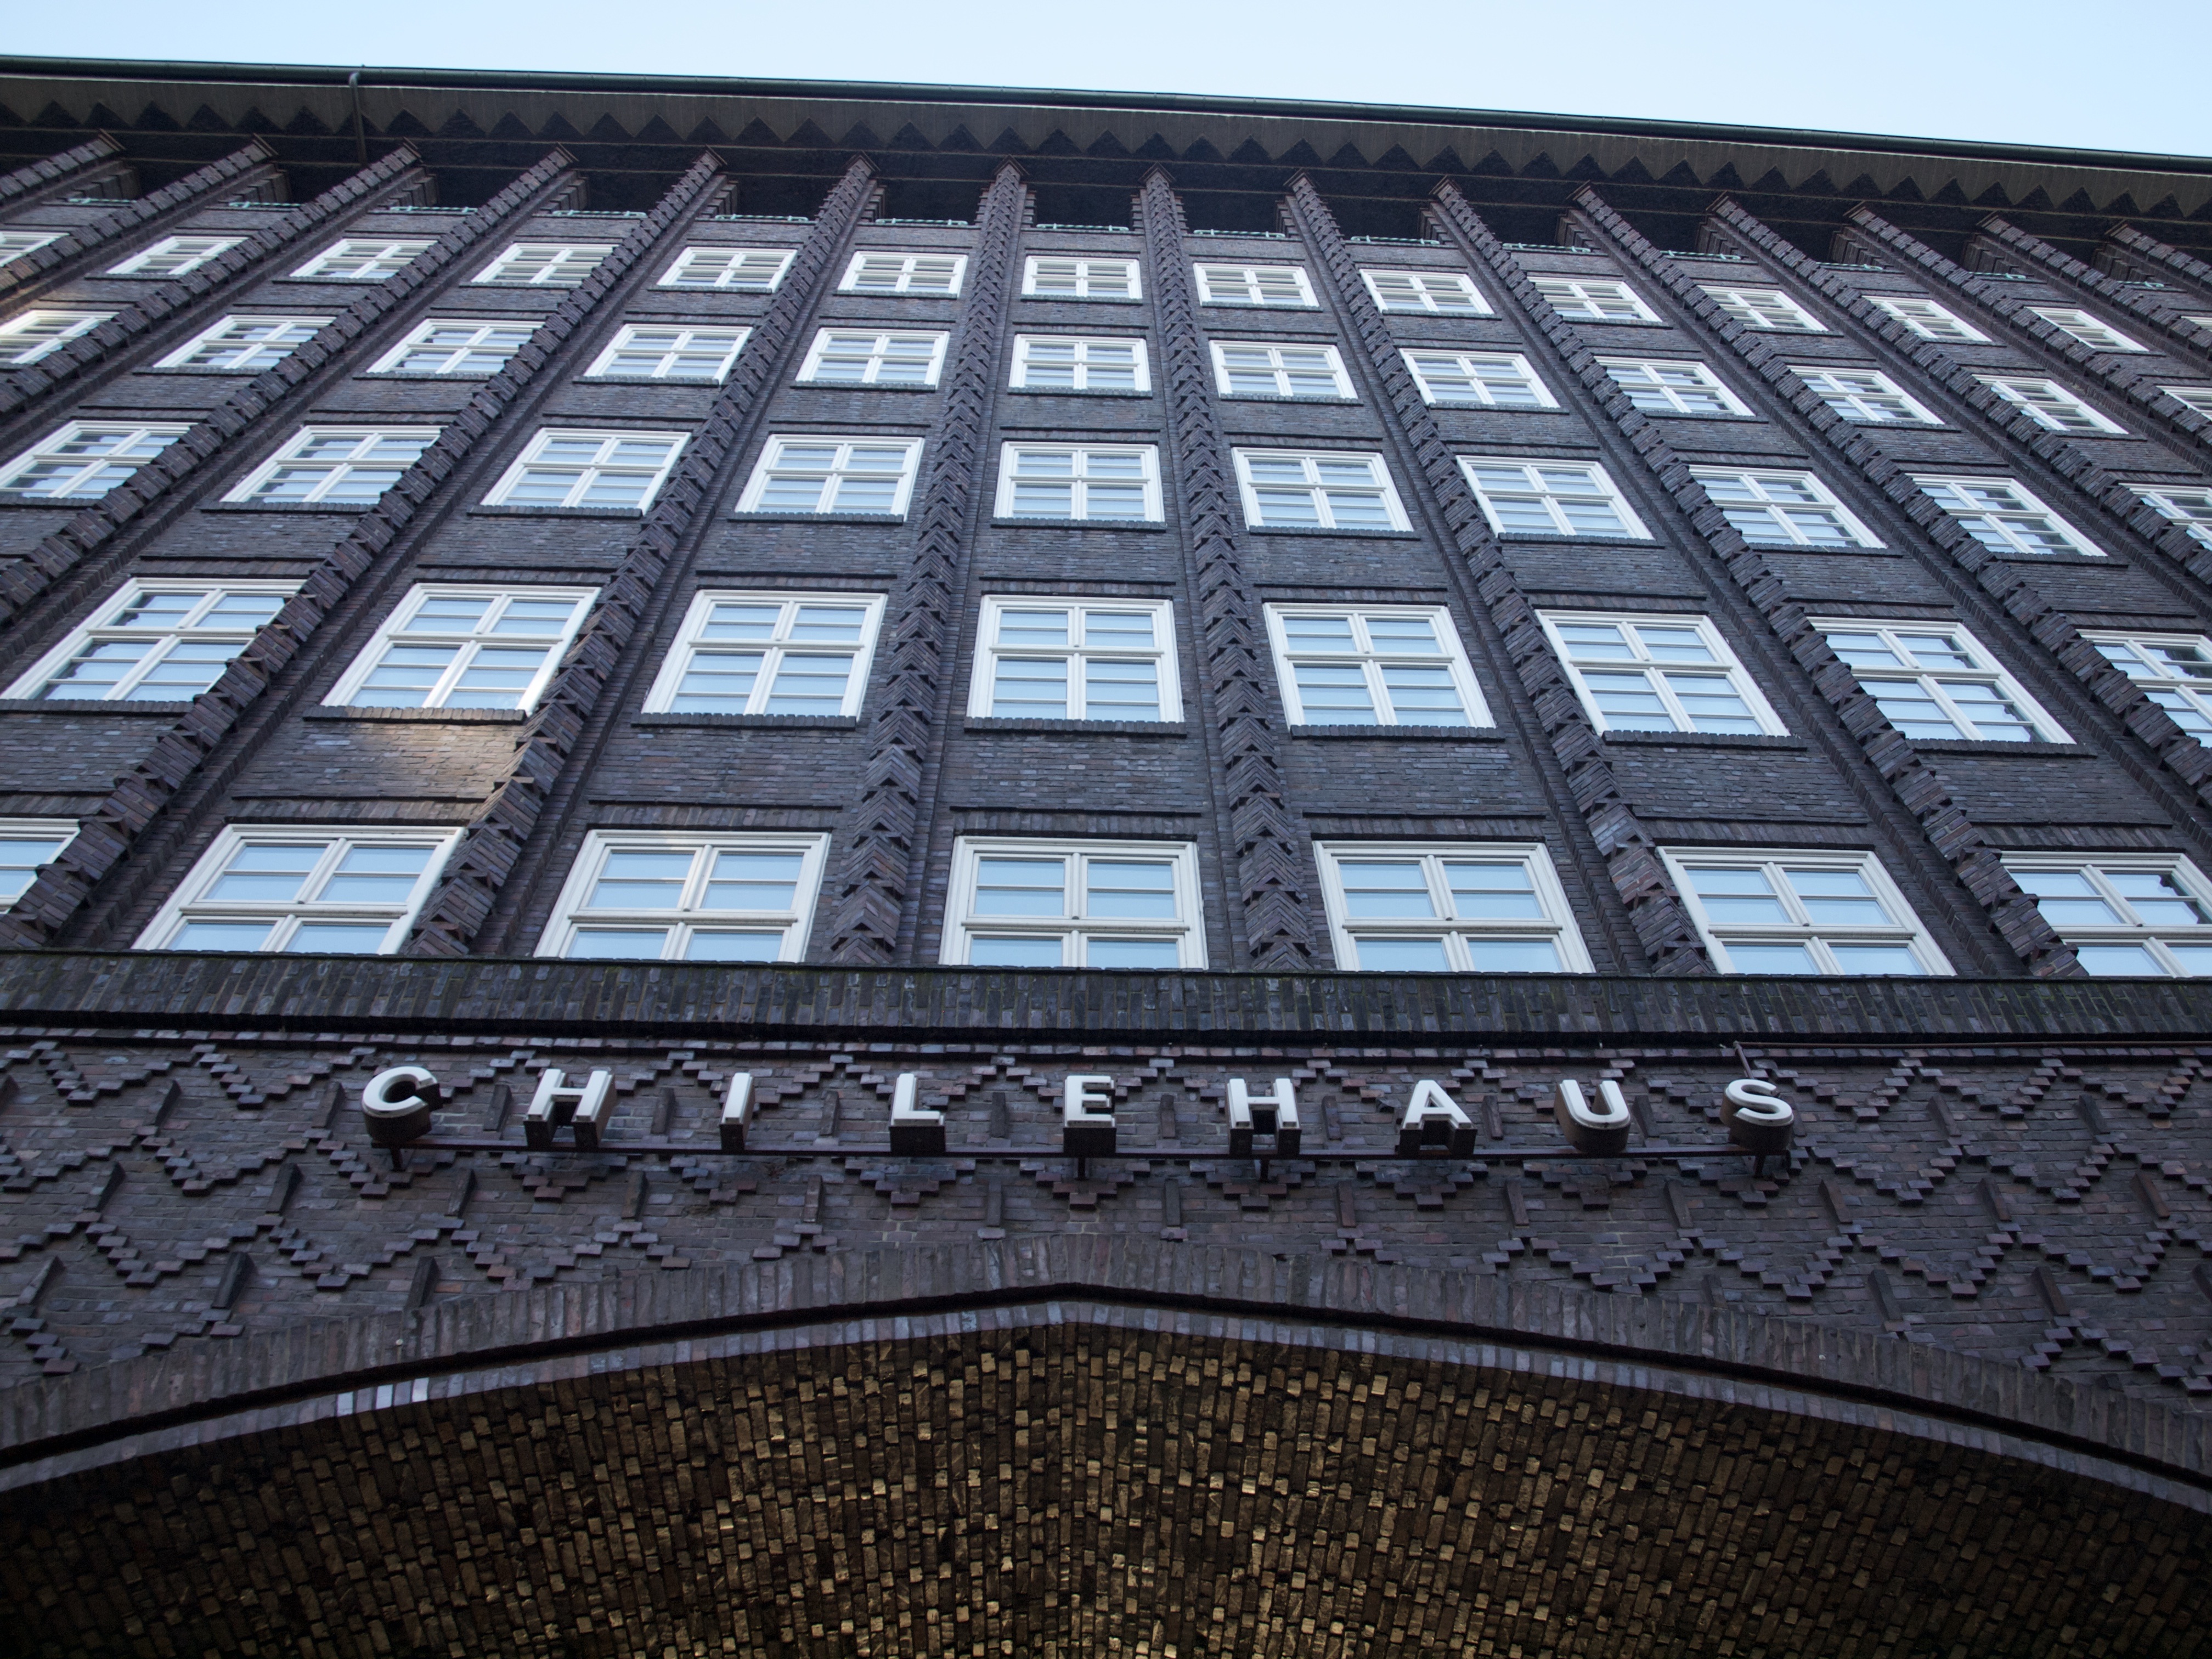
wing, architecture, structure, window, perspective, roof, building, line, facade, blue, brick, stadium, tire, places of interest, old town, symmetry, germany, shape, input, historically, hamburg, hanseatic city, tread, flooring, daylighting, chile house, sport venue, automotive tire